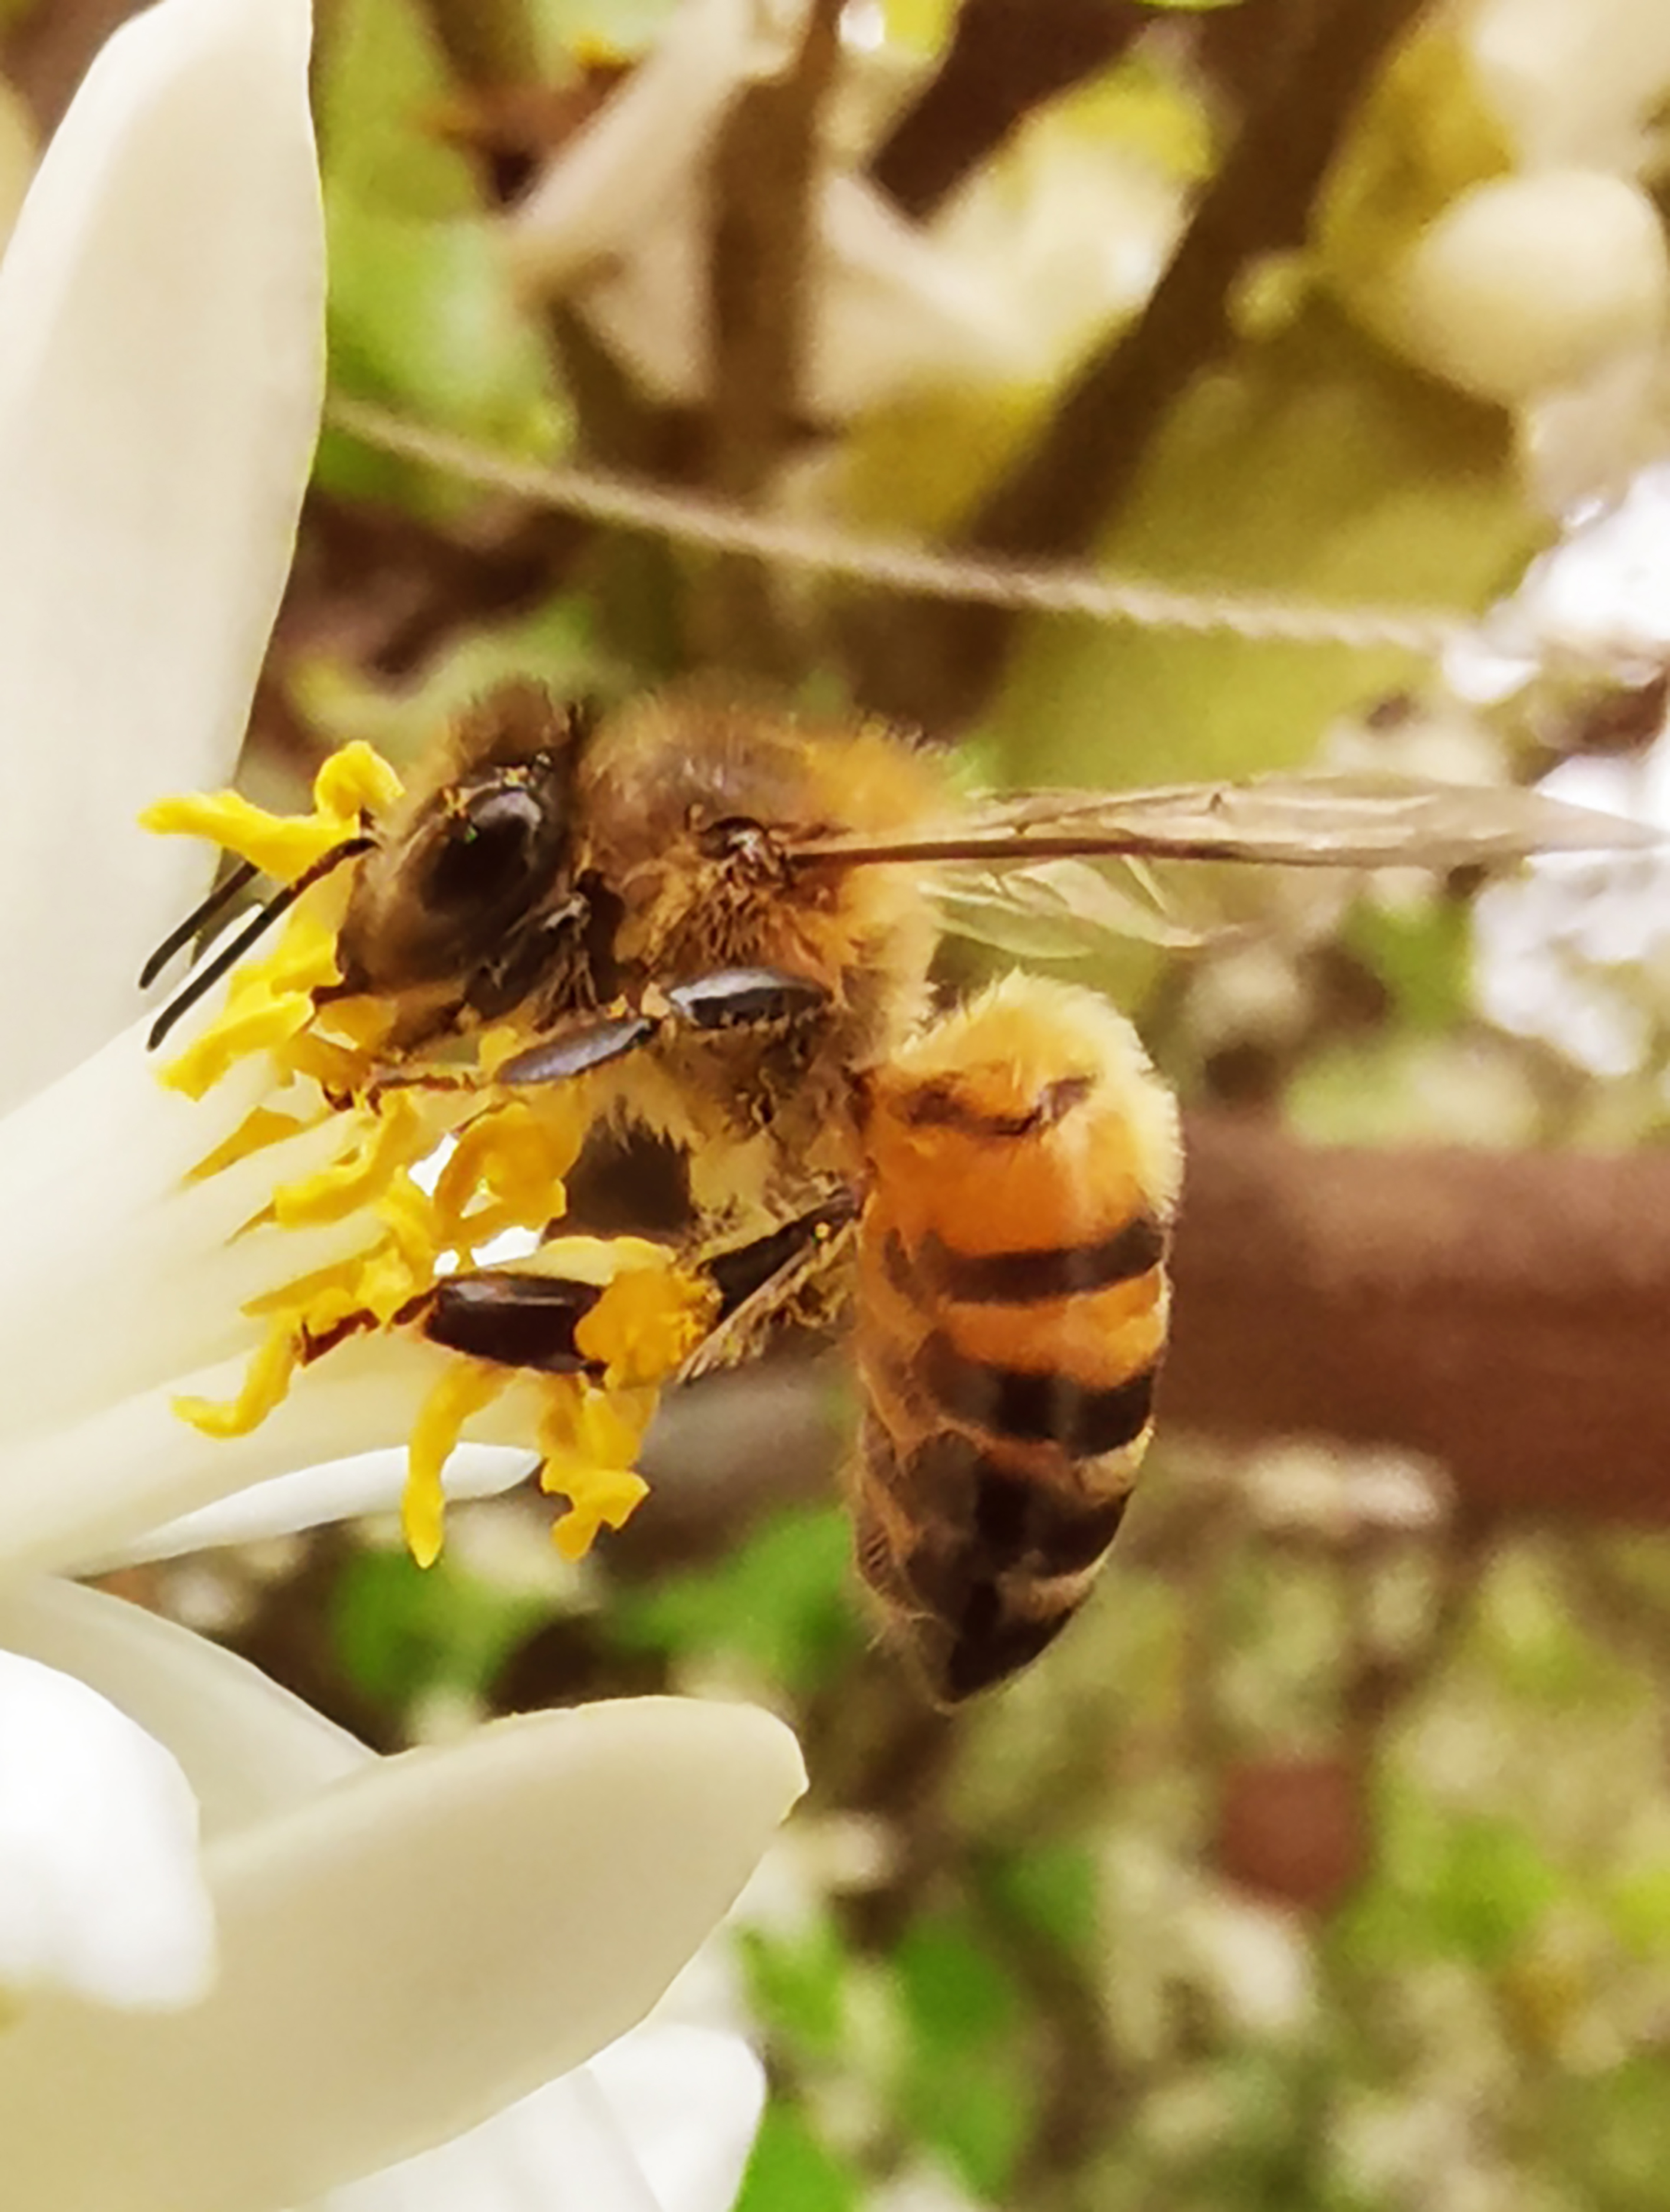
natural, pollinator, flower, insect, plant, arthropod, petal, pest, invertebrate, honeybee, flowering plant, membrane winged insect, macro photography, Megachilidae, pollen, bee, fly, bombyliidae, bumblebee, parasite, net winged insects, plant stem, wildflower, twig, wildlife, tachinidae, carpenter bee, hoverfly, daisy family, buddleia